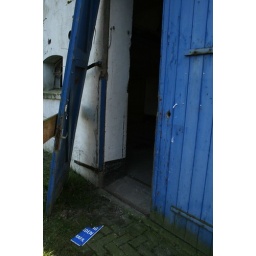
someone ripped the 'entrance forbidden'-sign right off the door at the old factory near my house